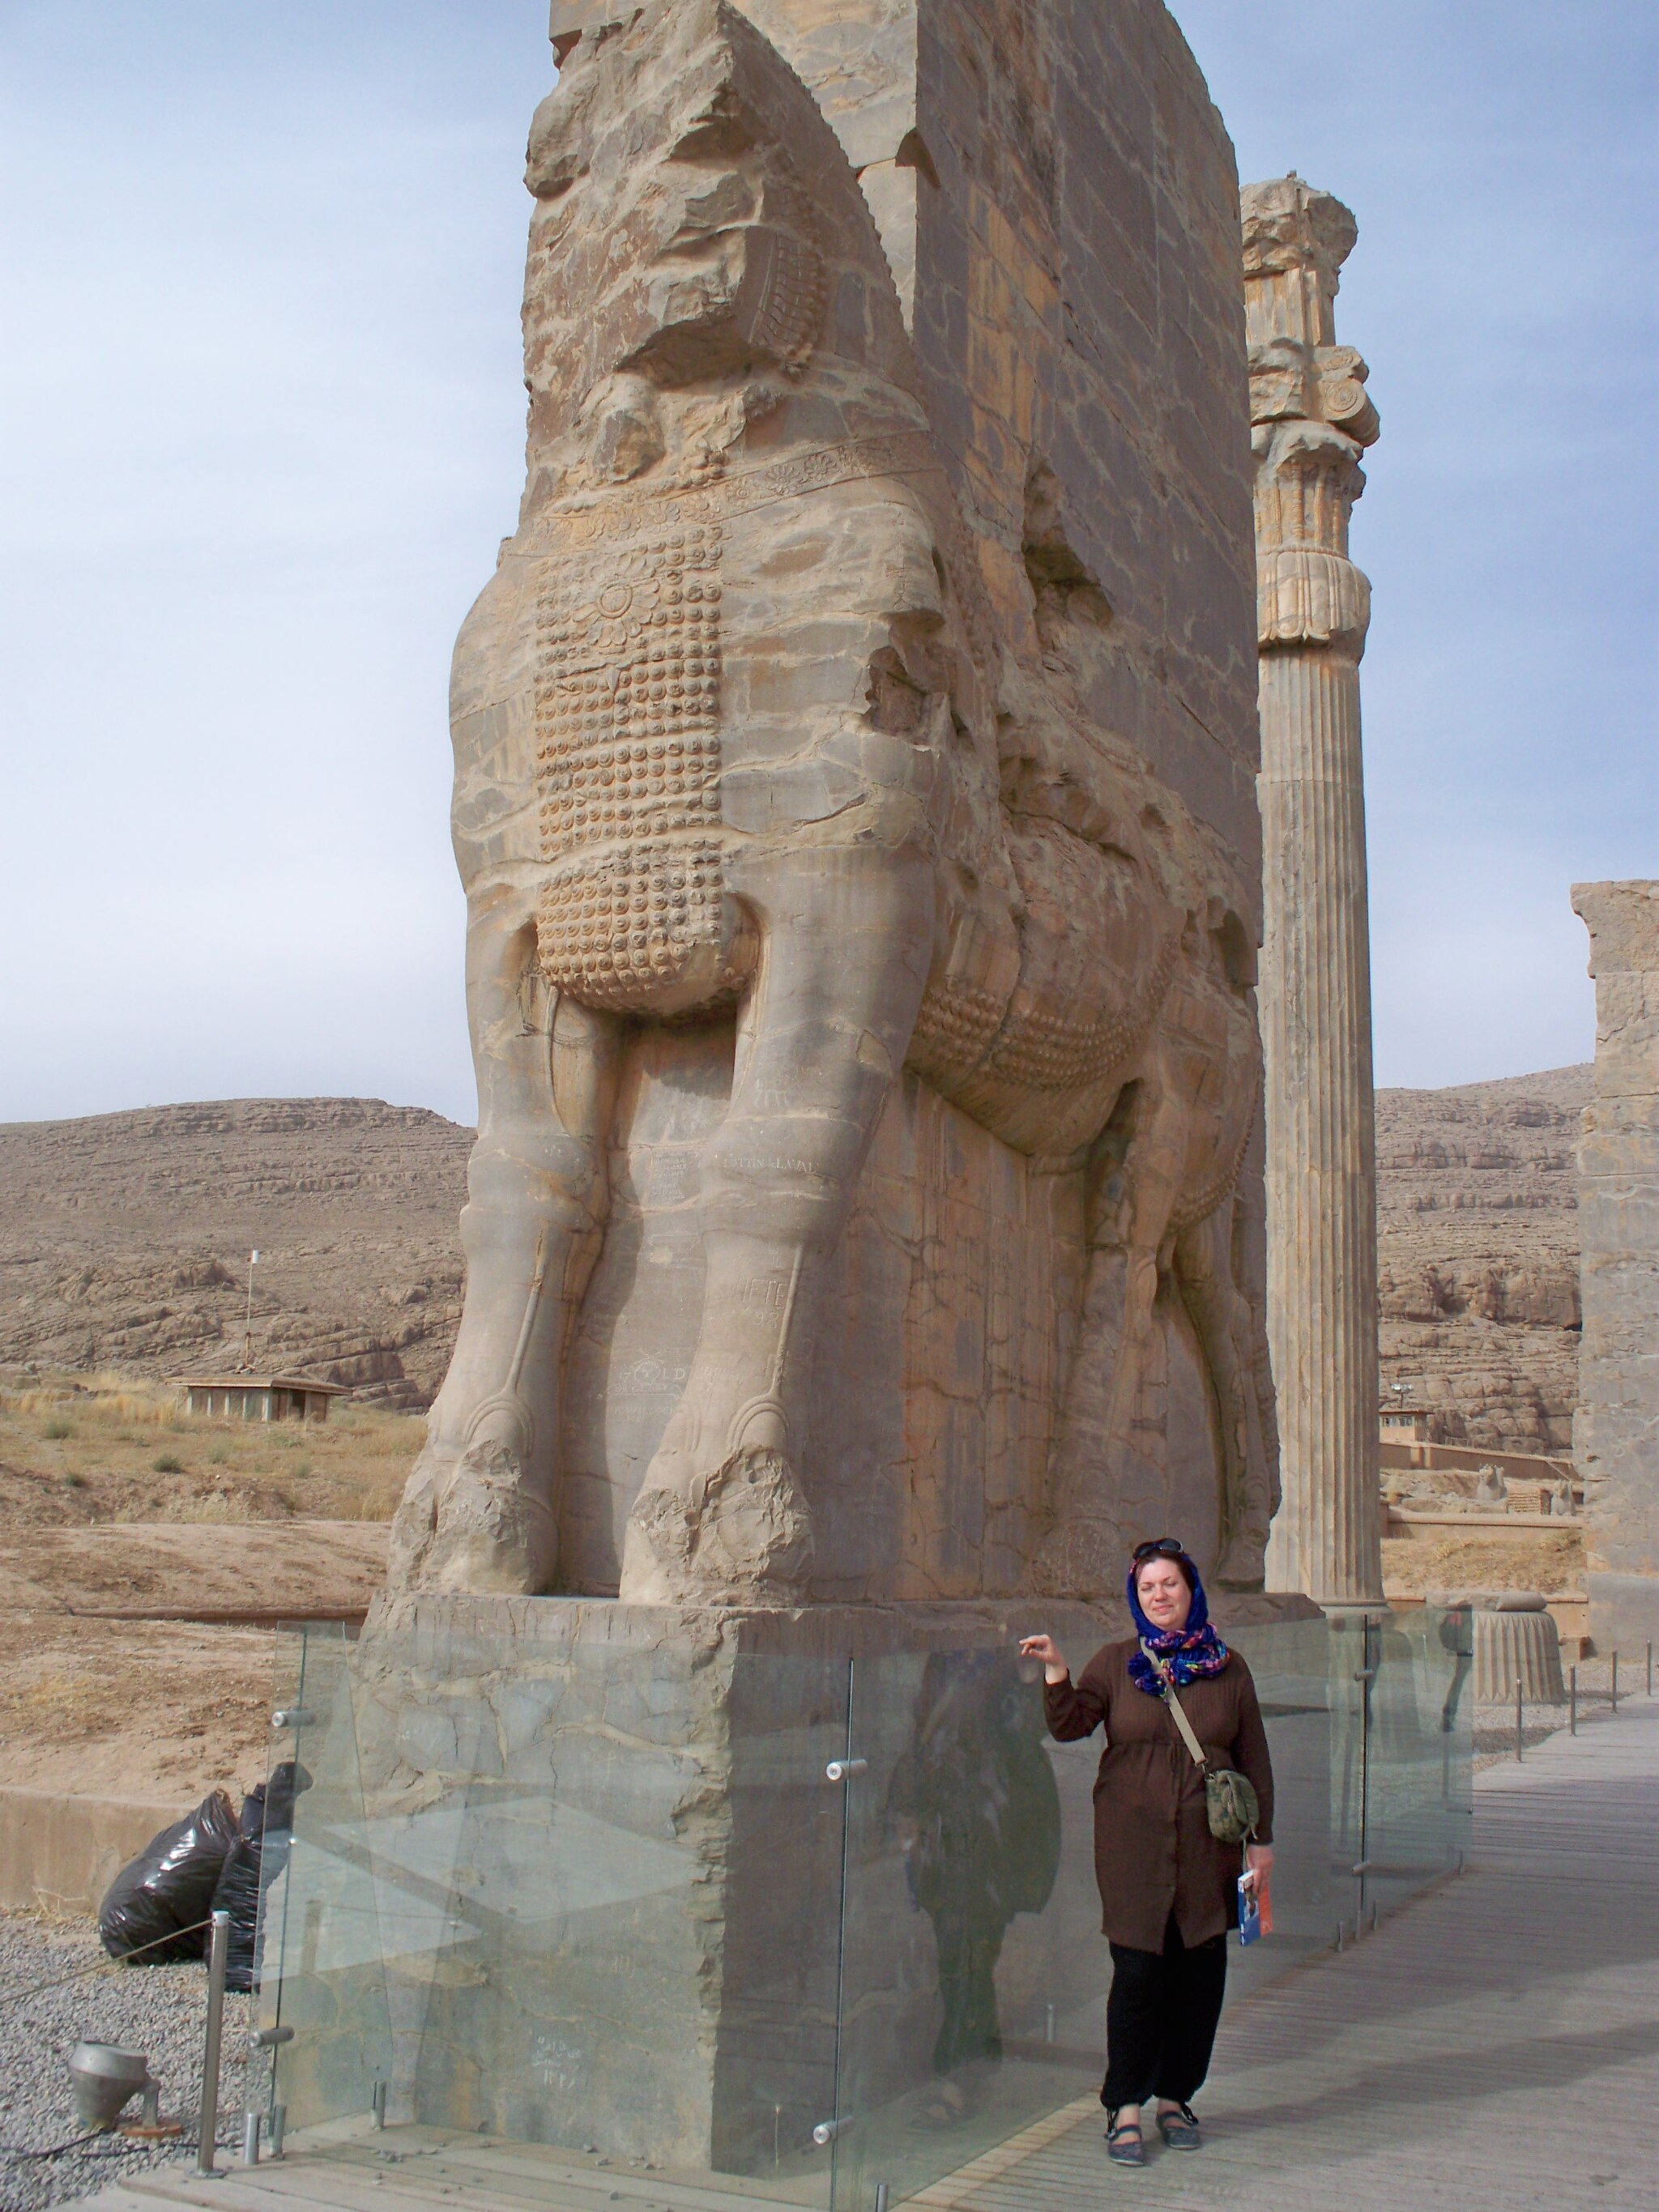
Title: Persepolis, Iran (28730033171)
Description: Are you dreaming of visiting Iran? See Ancient Persepolis? I will be glad to talk about this topic in the messenger www.messenger.com/t/zametki Мечтаешь посетить Иран? Увидеть Древний Персеполис? Буду рад пообщаться на эту тему в мессенжере www.messenger.com/t/zametki
Date: 2008-01-01 12:03
Categories: Flickr images reviewed by FlickreviewR 2, 2008 in Persepolis, Details of Gate of All Nations, Photographs by Sasha India